Govindas Konthoujam

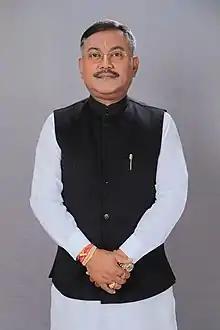

Govindas Konthoujam Singh is an Indian politician of Manipur and member of the Bharatiya Janata Party. He was elected for the seventh time in a row as a member of the Manipur Legislative Assembly from Bishnupur constituency in Bishnupur District from the Bharatiya Janata Party in 2022 Manipur Legislative Assembly election. Singh is Minister for PWD, Department of Youth Affairs & Sports in Second N. Biren Singh ministry.